Augusta Victoria of Schleswig-Holstein

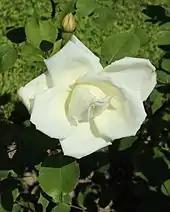
'Kaiserin Auguste 'Viktoria', Lambert 1891

Augusta Victoria was born at Dolzig Castle, the eldest daughter of Frederick VIII, future Duke of Schleswig-Holstein-Sonderburg-Augustenburg, and Princess Adelheid of Hohenlohe-Langenburg, a niece of Queen Victoria, through Victoria's half-sister Feodora. She grew up at Dolzig until the death of her grandfather, Christian August II, Duke of Schleswig-Holstein-Sonderburg-Augustenburg, in 1869. The family then moved to Castle Primkenau and the estate her father had inherited. She was known within her family as "Dona".